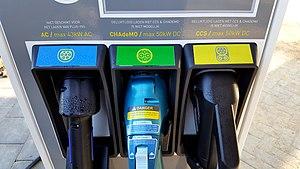
CHAdeMO est le nom commercial d'une technologie de charge rapide pour les véhicules électriques à batterie développé depuis 2010 par un consortium d'entreprises japonaises comprenant actuellement : Mitsubishi, Fuji Heavy Industries, TEPCO, Nissan, Toyota, Hitachi, Honda et Panasonic. Elle permet de délivrer dans sa première spécification une puissance de charge jusqu'à 62,5 kW sous 500 V et 125 125 A en courant continu via un connecteur électrique spécial. La révision CHAdeMO 2.0 autorise une puissance jusqu'à 400 kW sous 1 000 V et 400 A en courant continu.